Ranjan Sen

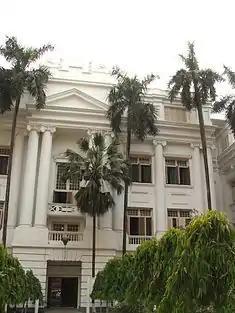
University of Calcutta

Ranjan Sen, born in 1967 in the Indian state of West Bengal, earned the post-graduate degree of MSc in molecular biology and biophysics in 1991 from the University of Calcutta and did his doctoral studies on the "conformational changes of E.coli RNA polymerase during transcription initiation" under the guidance of Dipak Dasgupta at the Saha Institute of Nuclear Physics to secure a PhD in 1996. His post-doctoral work was, first at the laboratory of Nobuo Shimamoto of the National Institute of Genetics during 1995–98 and later, with Robert Weisberg at the National Institutes of Health during 1998–2001. On his return to India in 2002, he joined the Centre for DNA Fingerprinting and Diagnostics (CDFD) as a scientist. He continues at the institution, holding the position of a scientist grade IV and heads the "Lab of Transcription" where he hosts several scientists and scholars. He also serves as the director-in-charge of CDFD.